Ida Gramcko

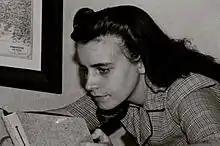
Ida Gramcko

Ida Gramcko (Puerto Cabello, 1924 – Caracas, 1994) was a Venezuelan essayist and poet. She was a recipient of the National Prize for Literature.